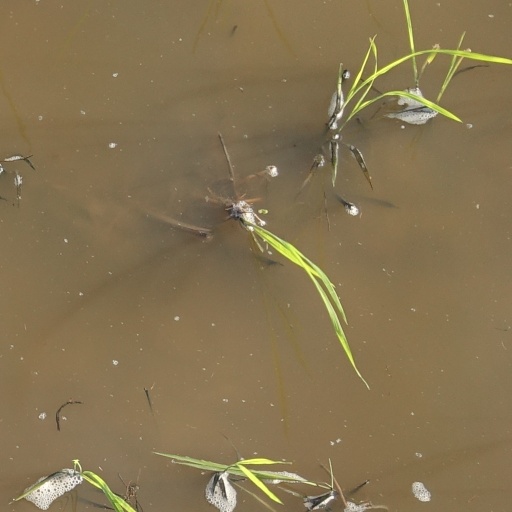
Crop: rice